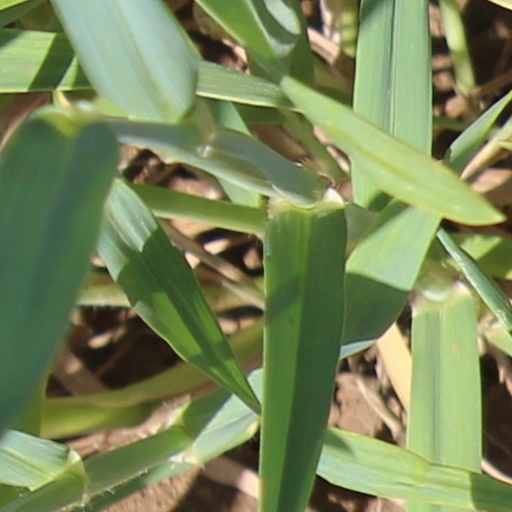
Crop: wheat